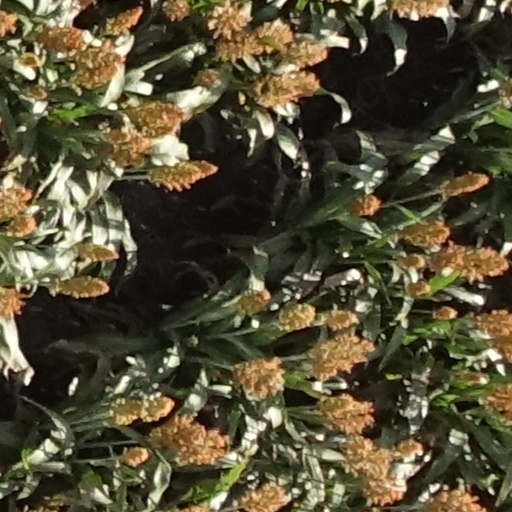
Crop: sorghum